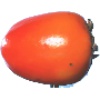
Label: Kaki 1